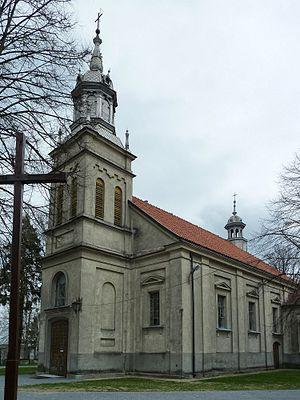
Koziebrody est un village polonais de la gmina de Płońsk dans la powiat de Płońsk de la voïvodie de Mazovie dans le centre-est de la Pologne.